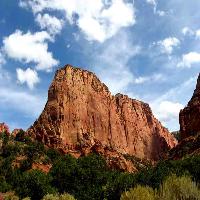
Weather: sun or clear